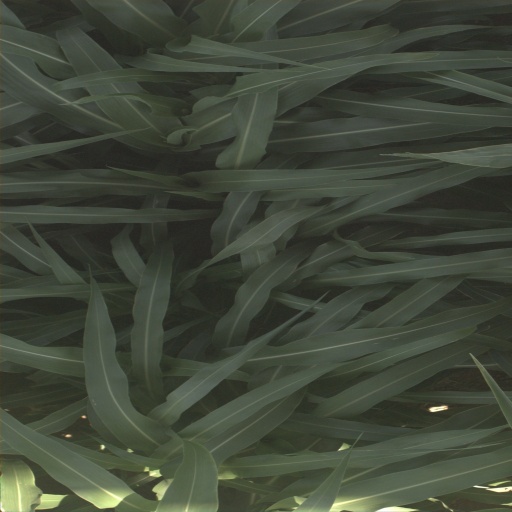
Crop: sorghum